William Barron (gardener)

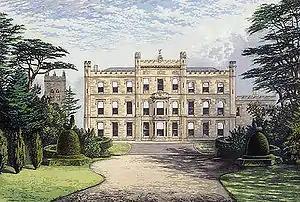
Elvaston Castle in 1880

At Elvaston Castle Barron worked on the surrounding gardens, woodlands and pleasure grounds, where he introduced many innovative designs and techniques. Among these were architectural topiary and intricate drainage methods. At Elvaston his: